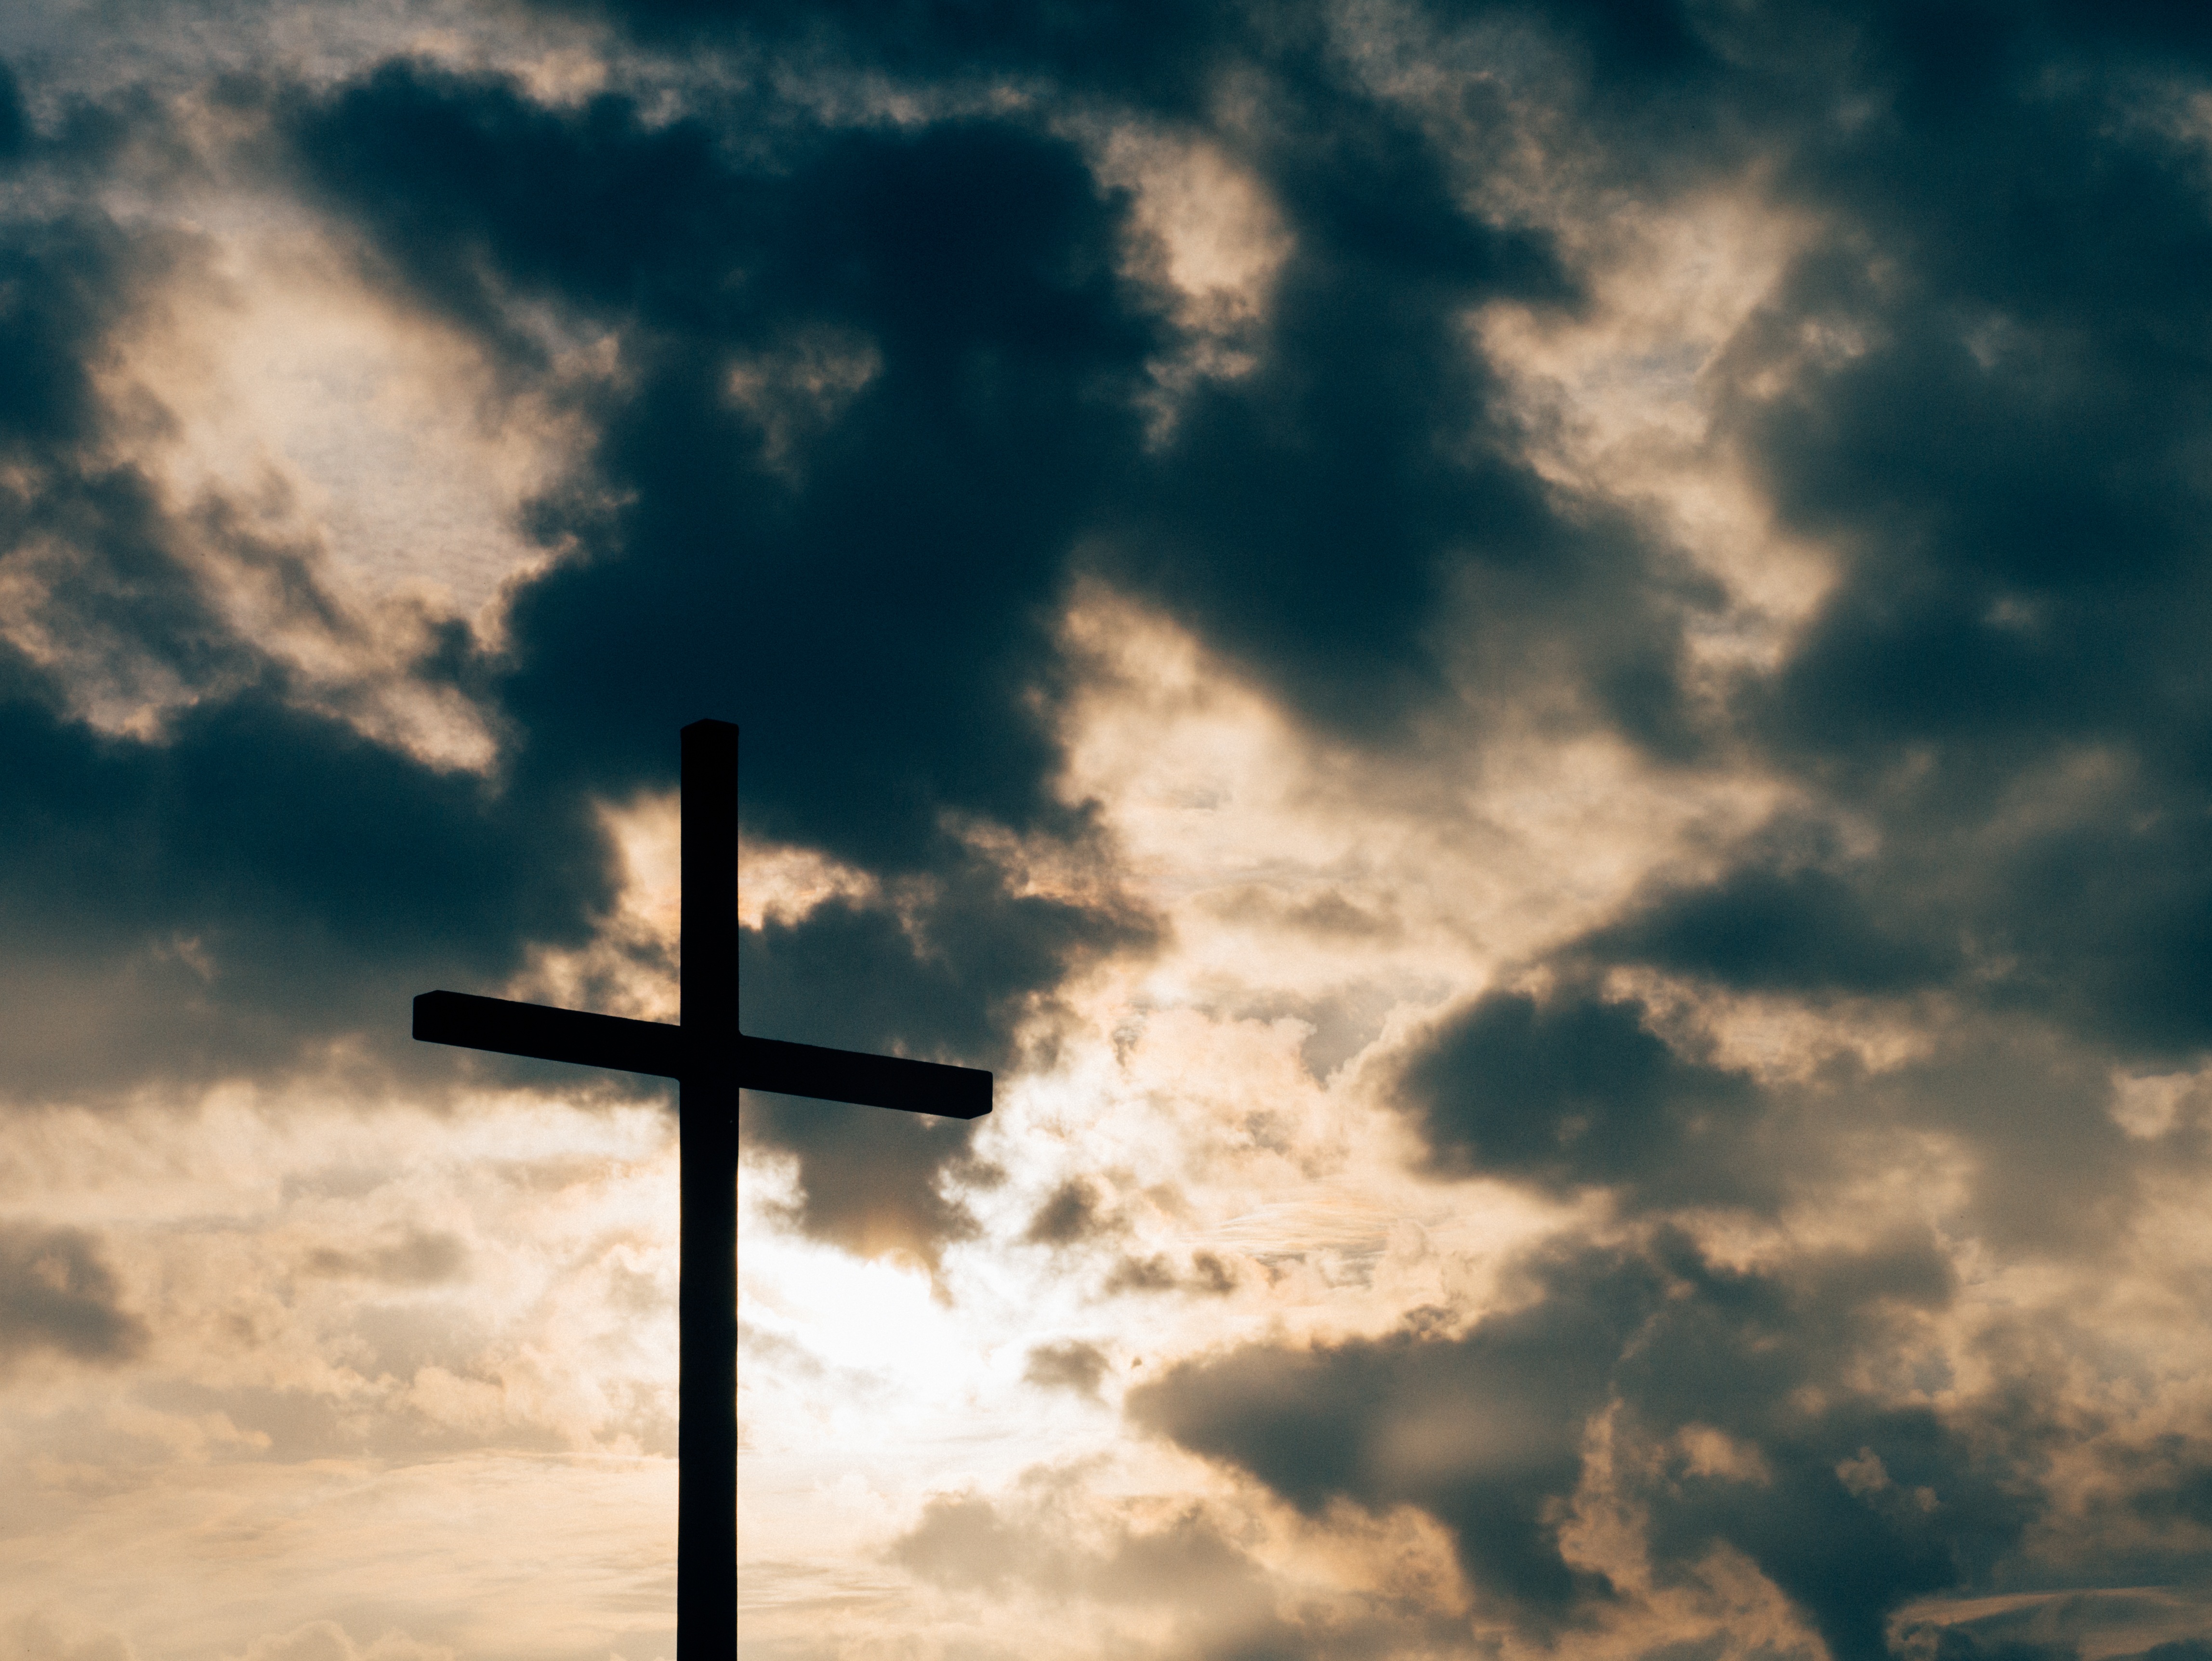
mountain, cloud, sky, sunset, sunlight, dawn, atmosphere, peak, dusk, symbol, hike, weather, cross, summit, religious, clouds, alps, christianity, top, meteorology, afterglow, meteorological phenomenon, achievment, atmosphere of earth